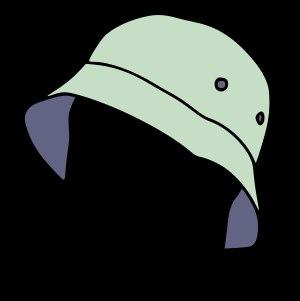
Un bob est un petit chapeau rond, mou, souvent promotionnel.